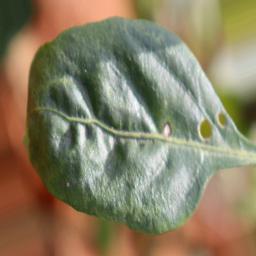
Label: healthy